International rankings of Lebanon

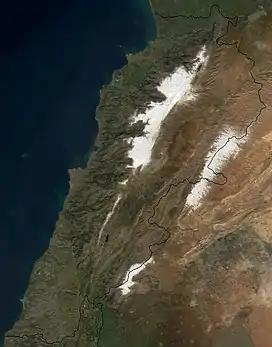
Lebanon from space. Snow cover can be seen on the western and eastern mountain ranges

Growth in tourism for 2009, Lebanon came first out of 165 countries examined by ( UNWTO ) with an increase of 60% from 2008.